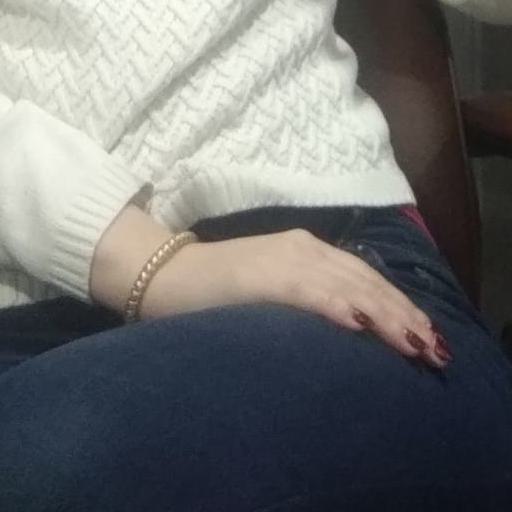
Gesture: no_gesture